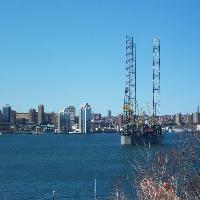
Weather: sun or clear